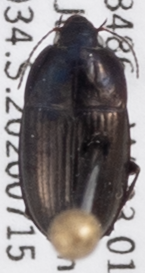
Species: Amara coelebs
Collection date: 2020-07-15
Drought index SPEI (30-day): -1.93
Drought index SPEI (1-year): -1.22
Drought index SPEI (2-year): -0.24